Doctor Doctor season 2

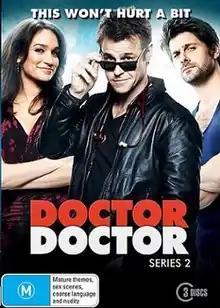
Home media release cover art

The second season of "Doctor Doctor" (known as "The Heart Guy" outside of Australasia), an Australian drama television series, premiered on Nine Network on 16 August 2017.